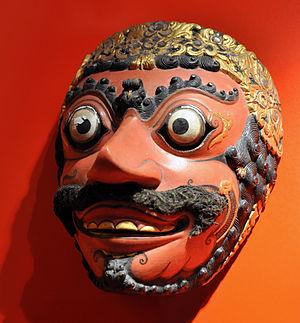
Masque de théâtre (Wayang Topeng), Java, entré au musée en 1879, 19ème siècle (?) . Musées Royaux d'Art et d'Histoire (MRAH), Parc du Cinquantenaire, Bruxelles.
L'expression théâtre indonésien recouvre deux réalités :